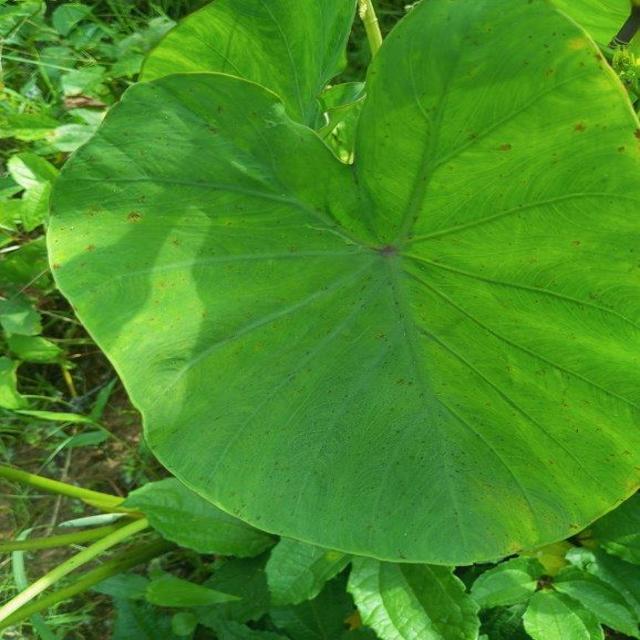
Label: Healthy